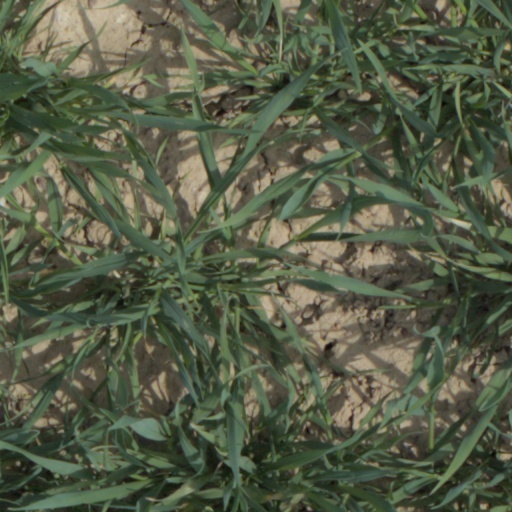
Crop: wheat